Dubawnt Lake

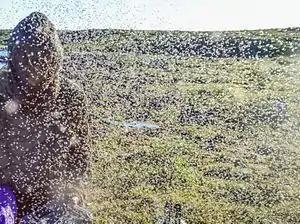
Black flies along the Dubawnt River.

Dubawnt Lake is home to many animals, including blackflies, foxes, wolves and many birds of prey.